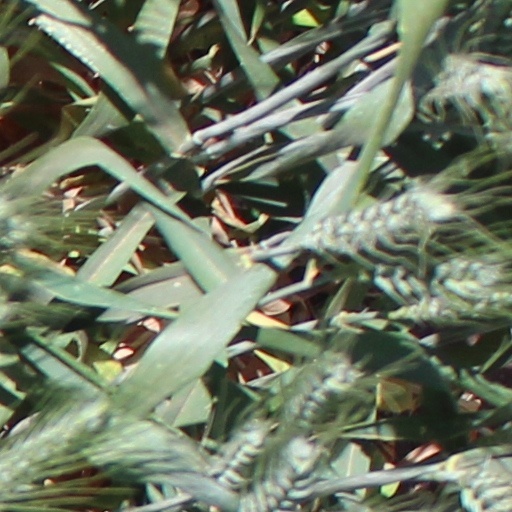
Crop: wheat